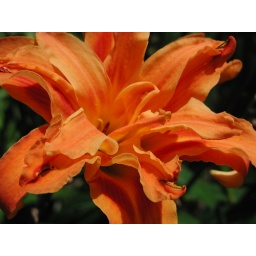
one of mom's favorites, they love it under the kitchen window